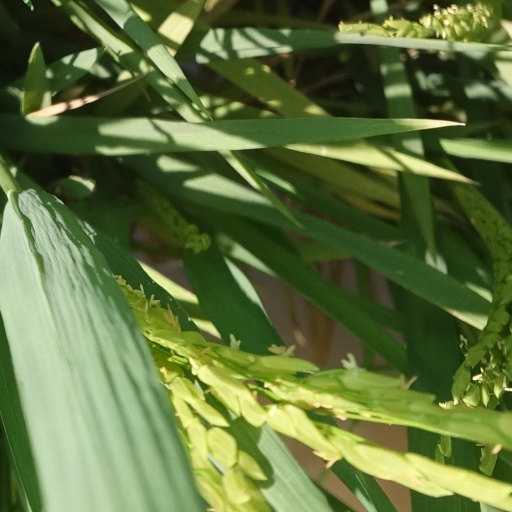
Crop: rice